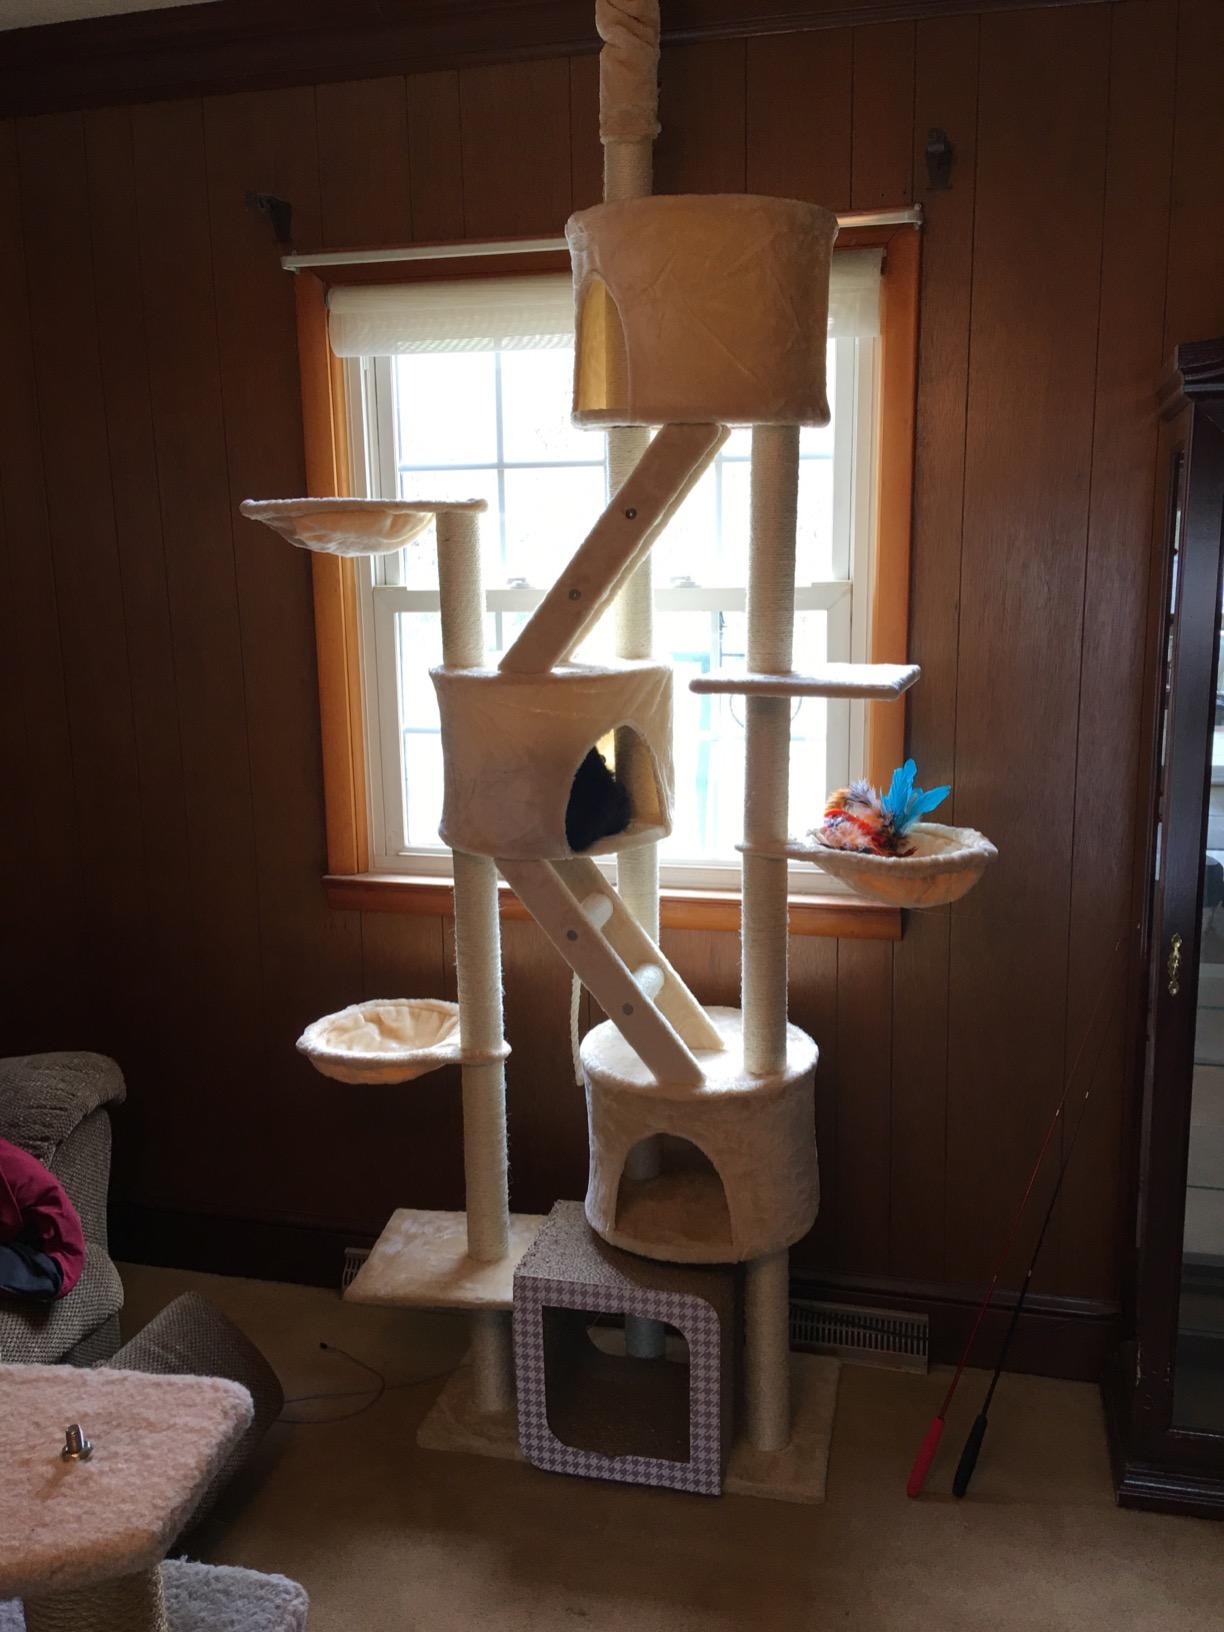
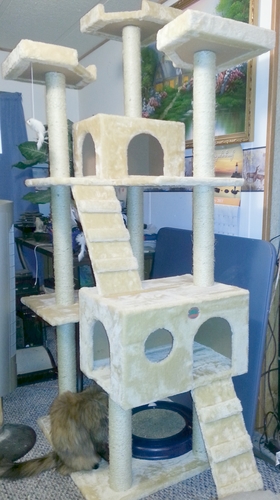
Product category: items_cat tree
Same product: no